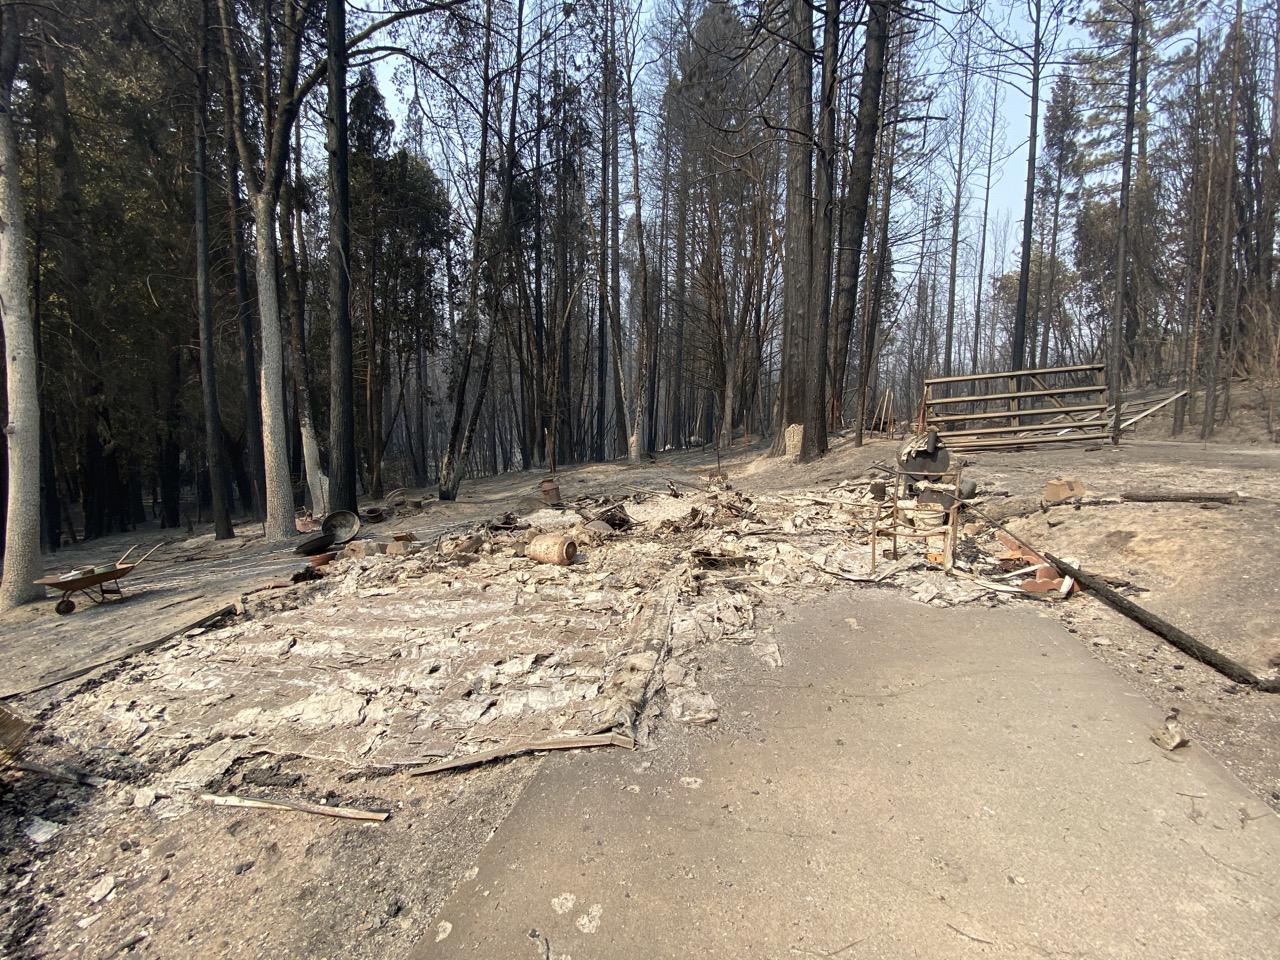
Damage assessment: destroyed